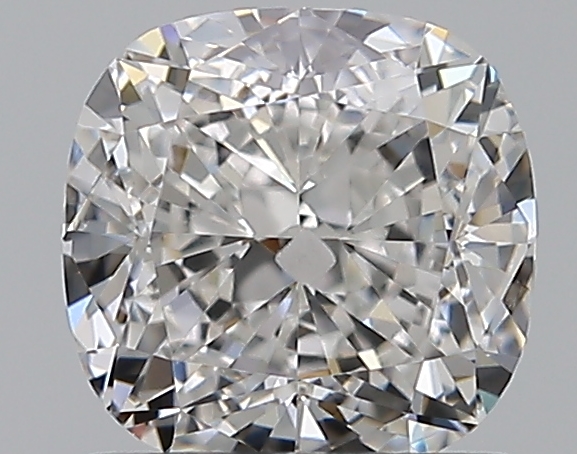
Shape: cushion
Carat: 1.01
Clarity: SI2
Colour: F
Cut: EX
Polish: EX
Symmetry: EX
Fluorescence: N
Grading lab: GIA
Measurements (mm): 5.64 x 5.49 x 3.79